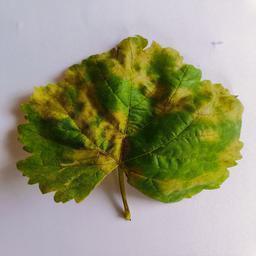
Label: Downy Mildew